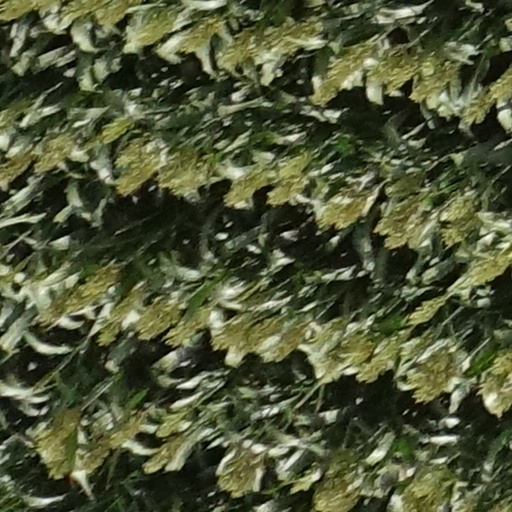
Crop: sorghum